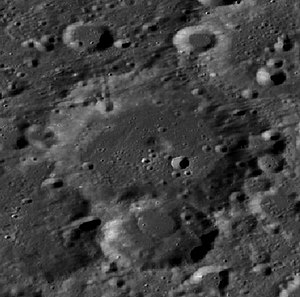
Chapman (månekrater)
Chapman er et nedslagskrater på Månen. Det befinder sig på Månens bagside lige bag den nordvestlige rand og er opkaldt efter den britiske geofysiker Sydney Chapman.